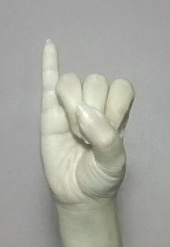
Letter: meem